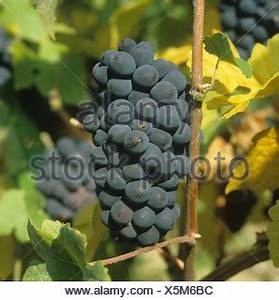
Label: grape